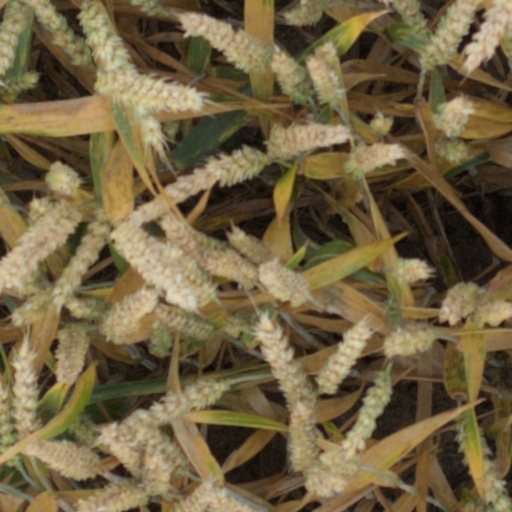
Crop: wheat